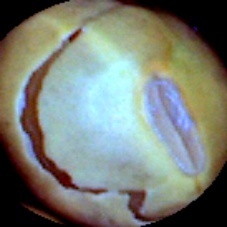
Label: Skin-damaged